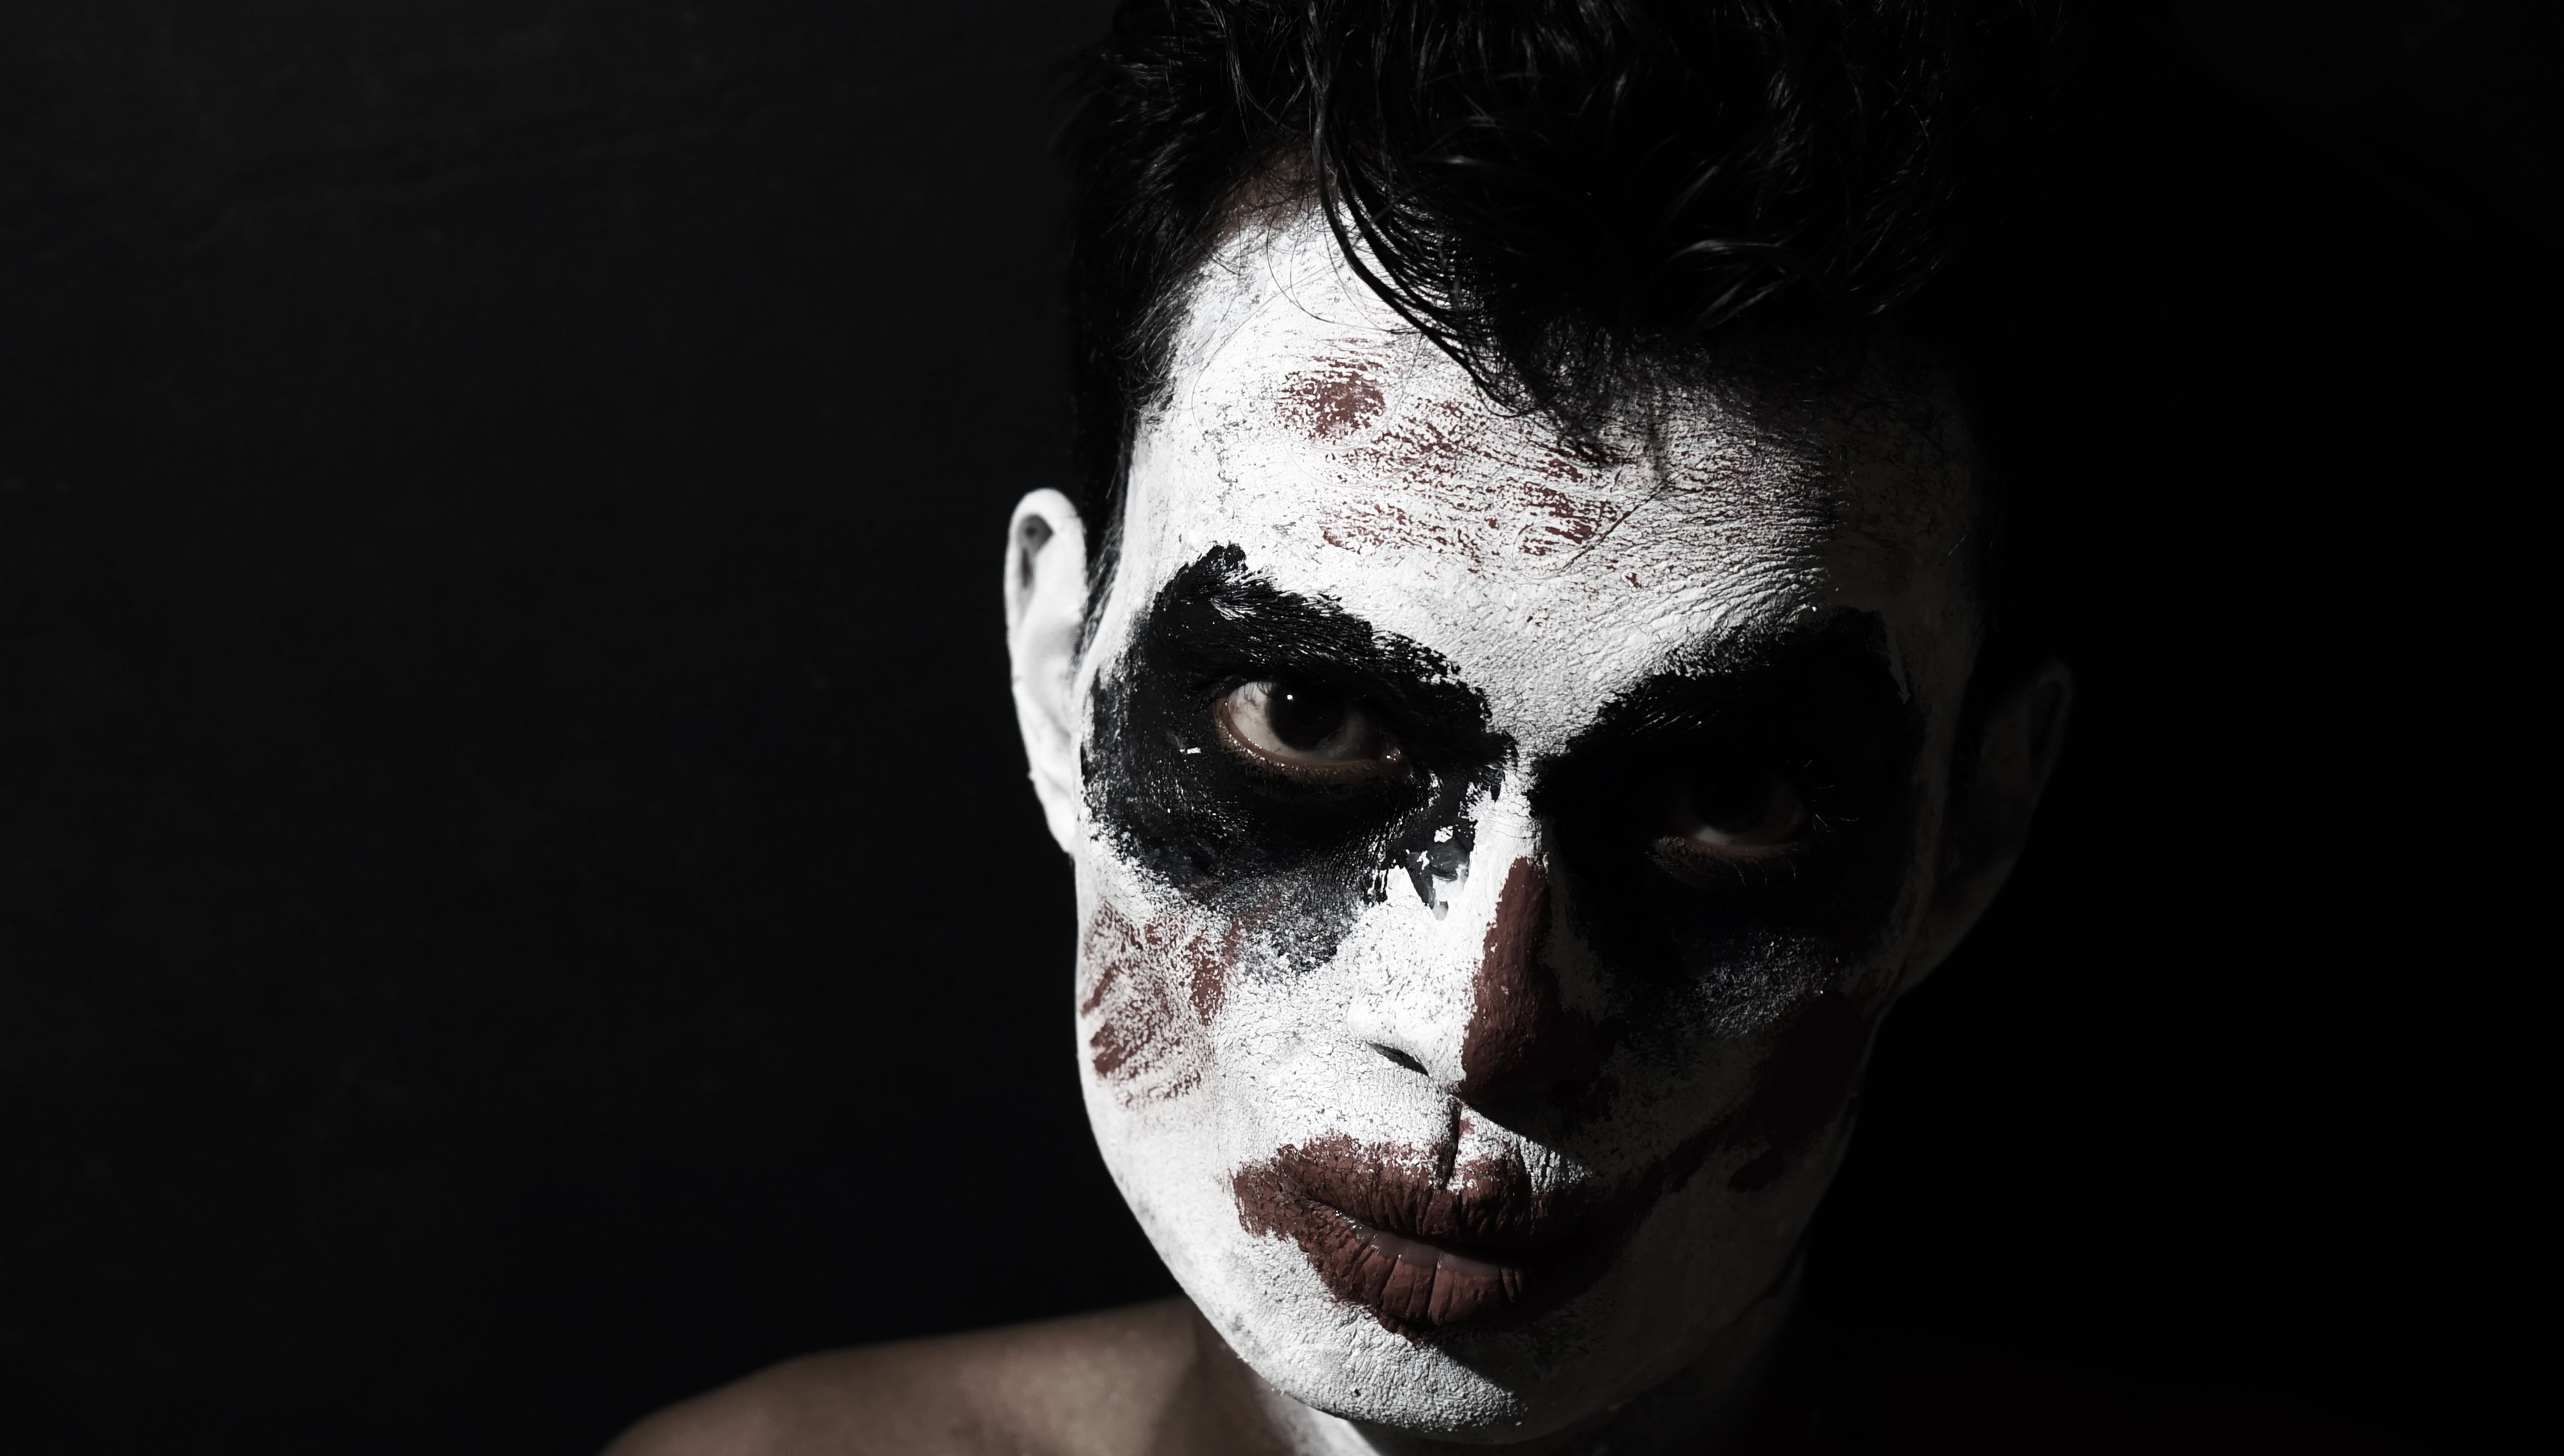
white, dark, male, paint, darkness, clothing, black, face, art, head, joker, character, costume, fictional, masque, bollywood, special effects, fictional character, supervillain